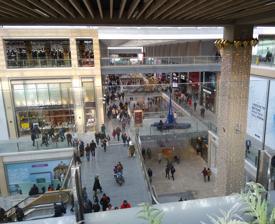
Building: Westgate Oxford
Country: United Kingdom
Year built: 1972
Shopping mall in Oxford, England Westgate Oxford Inside view of the 2017 Westgate Oxford shopping centre Location Oxford , England Coordinates 51°45′04″N 1°15′40″W / 51.751°N 1.261°W / 51.751; -1.261 Opening date 1972 (original building) Tuesday 24 October 2017 (enlarged building) Architect Original building: Douglas Murray Enlarged scheme: BDP , Dixon Jones , Allies & Morrison , Panter Hudspith, Glen Howells Architects No. of stores and services 125 No. of anchor tenants 1 ( John Lewis ) Total retail floor area 800,000 square feet (74,000 m 2 ) Website www.westgateoxford.co.uk Westgate Oxford (formerly the Westgate Centre and originally Westgate Shopping Centre ) is a major shopping centre in Oxford city centre, England, that was extensively remodelled and extended between 2016 and 2017. The original centre was built between 1970 and 1972, designed by Douglas Murray and built by Taylor Woodrow . The centre was closed in February 2016 for comprehensive redevelopment, and reopened on Tuesday 24 October 2017. Location Westgate is at the west end of Queen Street , facing onto Bonn Square . The West Gate into the city of Oxford stood at the adjacent junction of Castle Street , Norfolk Street and Paradise Street until the mid-17th century, having stood there since the Saxon period, and the shopping centre is named after this former gateway into the city. The site is bordered by Bonn Square, Castle Street, Norfolk Street, Oxpens Road , Old Greyfriars Street, Roger Bacon Lane and St Ebbes Street , and is adjacent to the medieval Oxford Castle quarter to the northwest. History The Westgate Shopping Centre opened in 1972, and was originally owned by Oxford City Council .  The centre included branches of Selfridges , Sainsbury's and C&A . The central library was also moved to the centre from the Town Hall , being opened by Queen Elizabeth, the Queen Mother , on 31 October 1973. Queen Elizabeth II and the Duke of Edinburgh visited in 1976. The centre was sold in the 1980s to private owners; in 1986, they refurbished it, at a cost of £3 million.  Two years later, an early proposal was made to extend the centre by its then owners, CIN Properties and Arrowcroft, but did not proceed. The large Selfridges, latterly a branch of Lewis's and then Allders , closed in 2005, and became a Primark in 2006. Westgate Shopping Centre (1972-2016) The front entrance of the Westgate Shopping Centre in Bonn Square The western end of the Westgate Shopping Centre in Castle Street The entrance to the Oxford Central Library The Westgate car park and skyway to the shopping centre Redevelopment Plans for the redevelopment of the Westgate area were originally published in 2004. Over the next several years, the plan underwent several rounds of consultation and inquiry. The eventual plan was adopted in the early 2010s, and development permission granted in November 2014. Work on the development started in early 2015, and the original centre closed in 2016. The developer is the Westgate Oxford Alliance, a joint venture between the Crown Estate and Land Securities Group Plc . The new centre has almost 800,000 square feet (74,000 m 2 ) of retail, restaurant and leisure space including a new John Lewis , a rooftop dining terrace with views across Oxford's skyline, and a five screen Curzon Cinema . According to Oxford City Council , "the £500 million redevelopment of the Westgate Centre is a key part of the regeneration of Oxford city centre, creating high quality buildings designed by world-class architects and providing more than 3,400 new full-time equivalent jobs." The new centre reopened on 24 October 2017. 2017 facilities The 2017 Westgate has features and facilities including: Over 100 new shops including a John Lewis department store and various high street retailers Cafés and restaurants Leisure facilities including a cinema New landscaped walkway along Castle Mill Stream Two new public squares New pedestrian routes through the site Re-routed bus lane and new taxi drop-off / pick up Cycle parking Two-storey basement car park of between 900 and 1100 spaces 59 new one- and two-bedroom flats Westgate Oxford (2017 - present) Construction of new Westgate in September 2016 The front entrance of the new Westgate Oxford in Bonn Square The Roof Terrace Westgate Oxford in October 2022 Westgate Social Street Food Criticism Archeological remains When the original centre was built in the 1970s, excavations for the service basements destroyed archaeological remains of part of medieval Oxford. During the 2015–2017 redevelopment, Oxford Archaeology , working in conjunction with the developers and contractors, carried out architectural investigations into "the extensive remains of the medieval Greyfriars friary (AD 1244–1538)", with stone foundations, wooden and other artefacts, and part of a medieval tiled floor being discovered. The tiled floor is now on display in the centre. Remains from the excavations were temporarily displayed in the Museum of Oxford . Urban planning and architecture A local campaign group, called "Oxford Against Westgate Expansion", was formed to oppose the proposed redevelopment, holding a public meeting at the Oxford Town Hall on 28 February 2008.  At the meeting, protestors voiced concerns about increased traffic and potential risk of flooding from the construction of an underground car park. A second meeting was held on 13 March that year. There have also been concerns over the imposing and largely windowless wall at the southwest of the latest redevelopment on Oxpens Road by conservationists, including the Oxford Civic Society . Queen Street closure Oxfordshire County Council sought to ban buses from using Queen Street , which passes the Westgate Centre's main entrance. The council alleged that the increase in pedestrian numbers generated by the enlarged shopping centre would mean that it would no longer be safe for buses to use the street. The Secretary of State for Transport , Chris Grayling , declined the application, pointing out that the council had failed to provide evidence of its claim. See also St Ebbes Castle Street, Oxford Museum of Oxford References